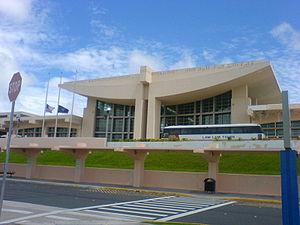
L’aéroport international Antonio-B.-Won-Pat de Guam est le principal aéroport américain à Guam, en Micronésie. C'est le hub de Continental Airlines/Continental Micronesia pour cette région.